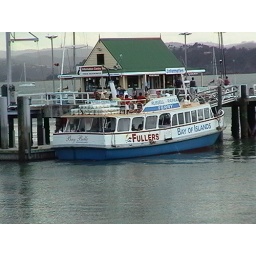
this is the boat we went through the hole in the rock on